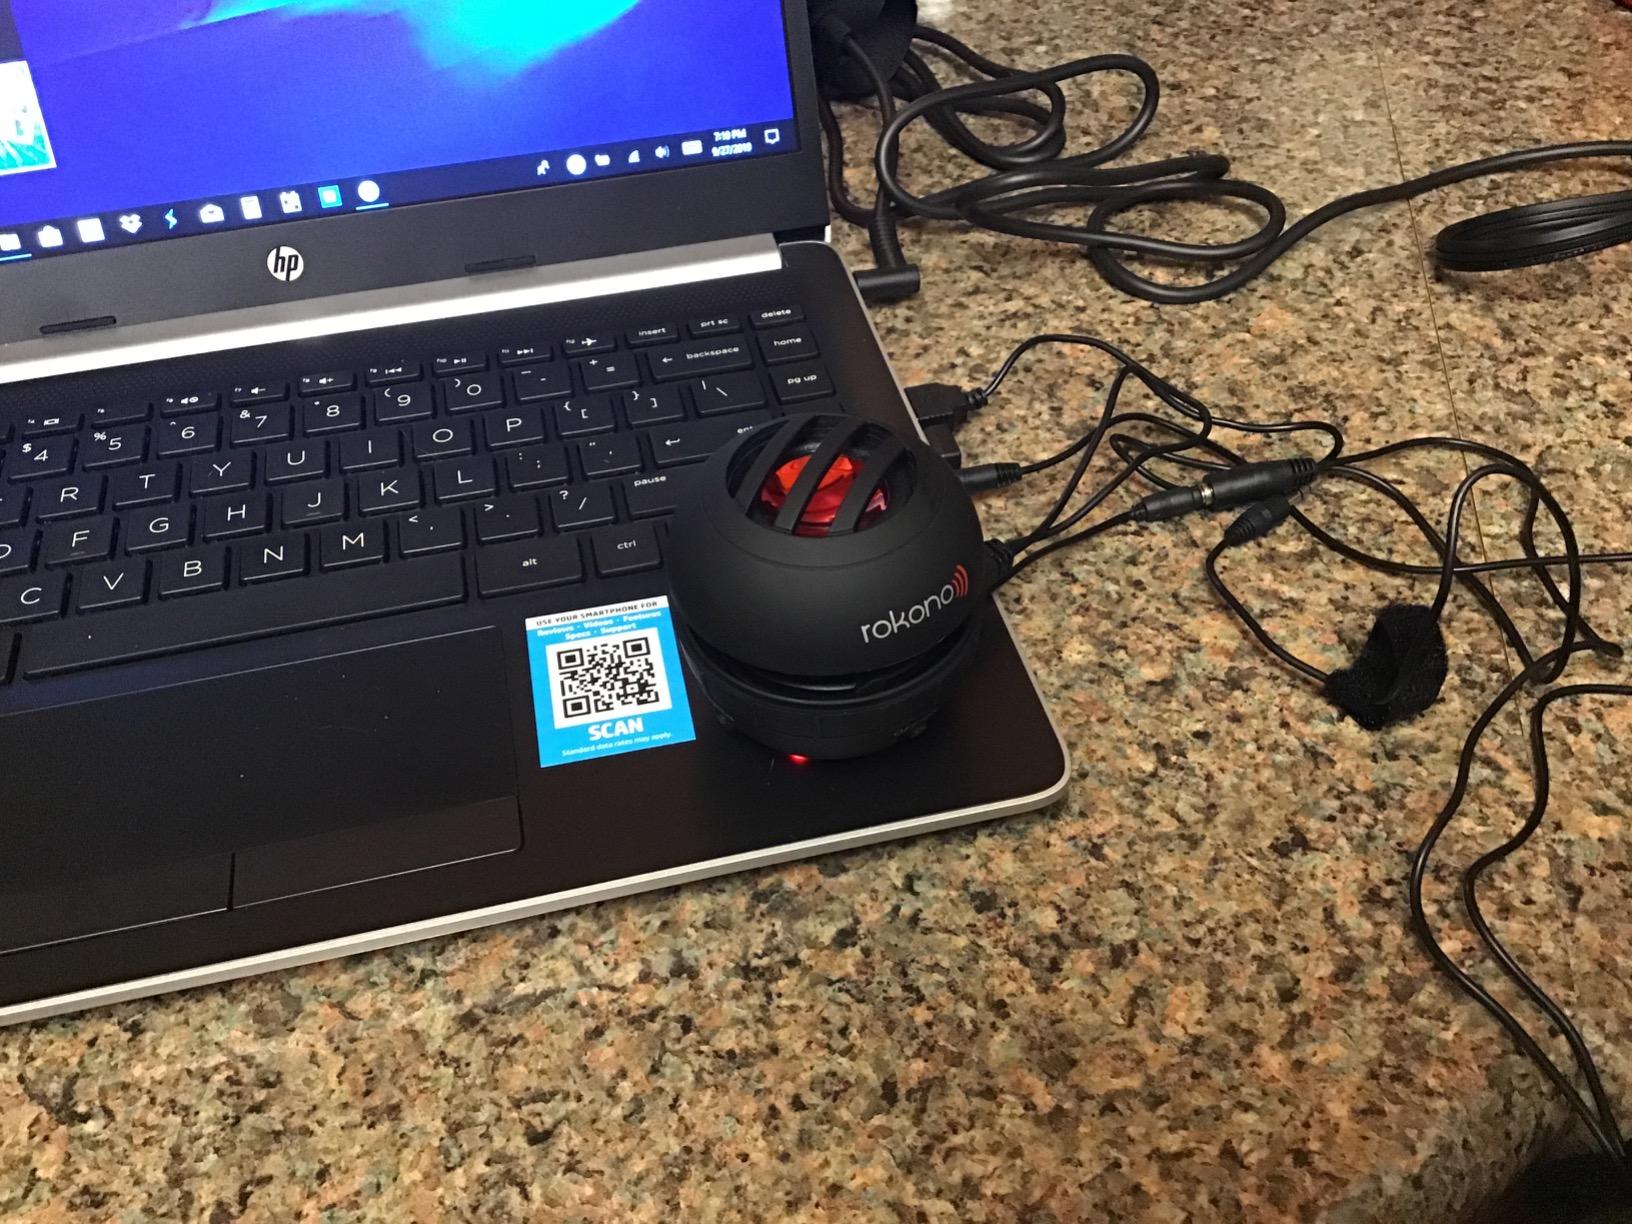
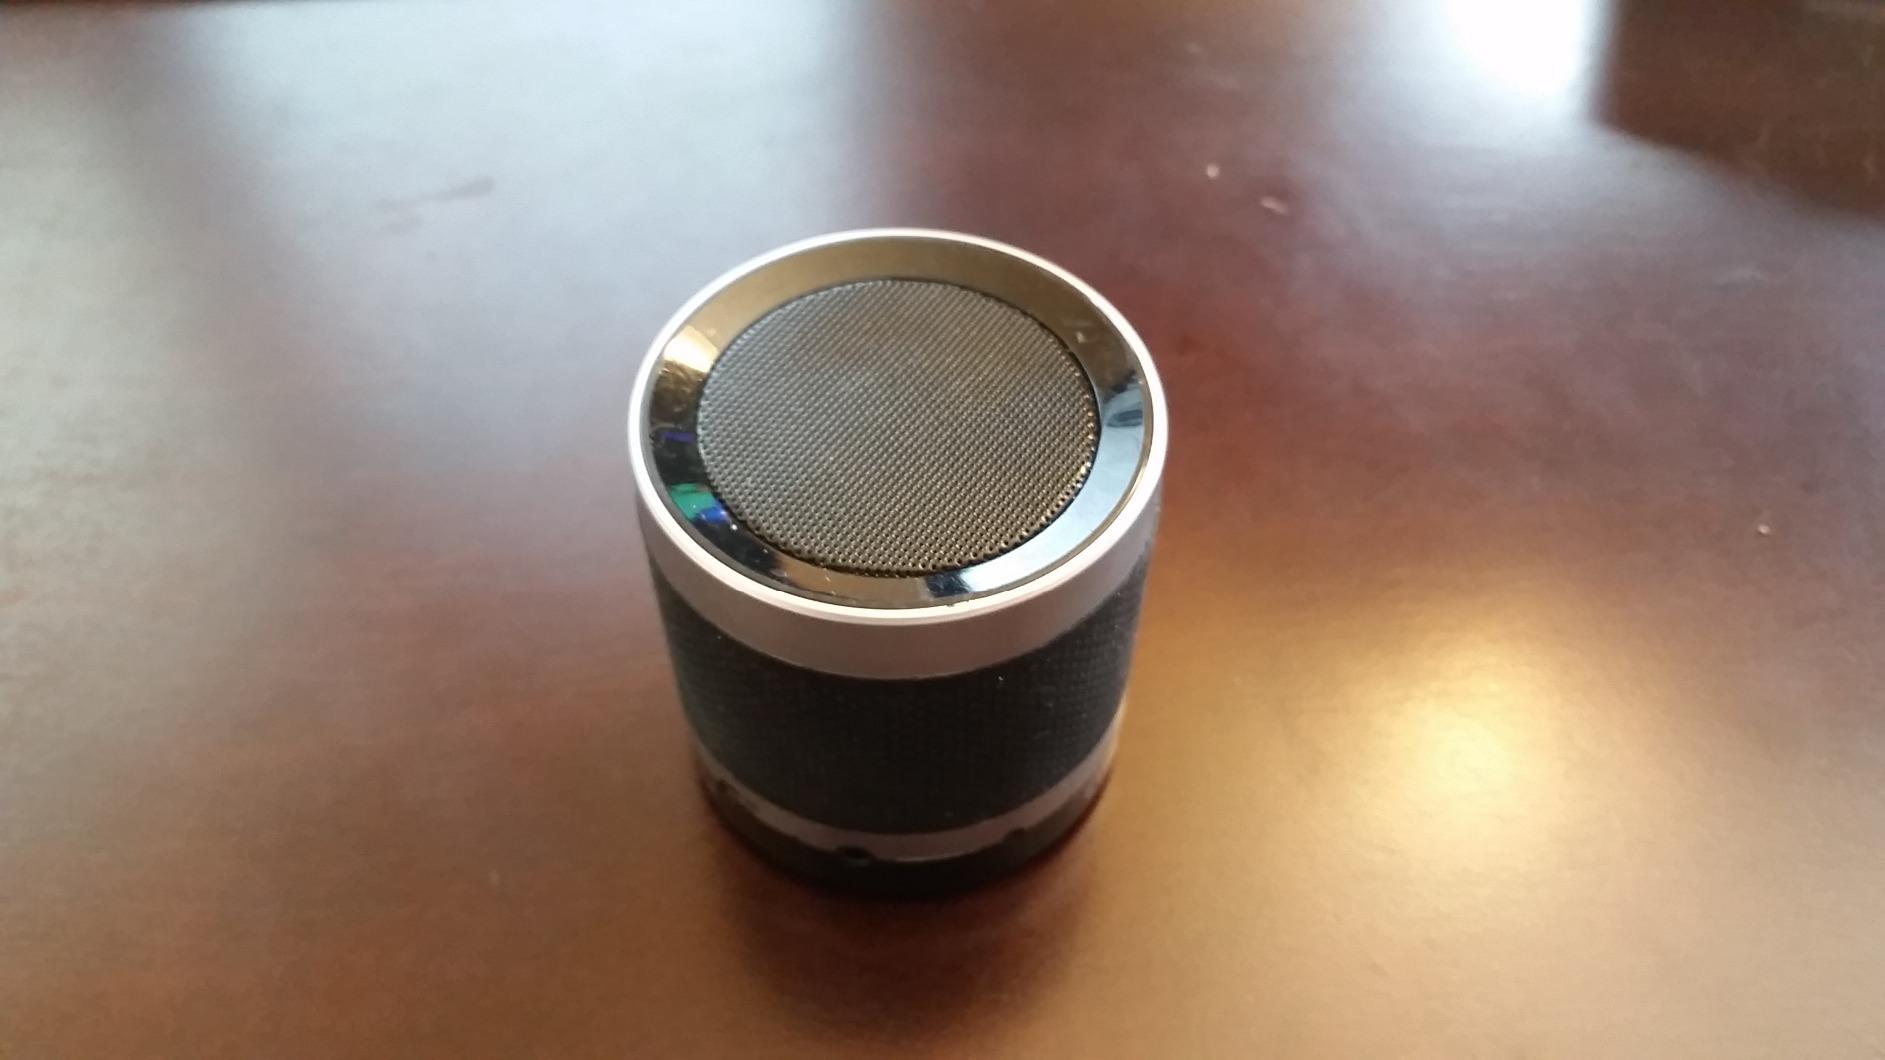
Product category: speaker
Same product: no